Coen brothers

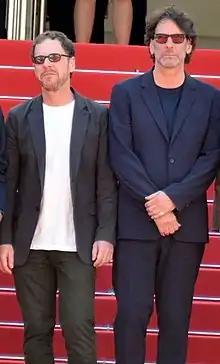
Ethan (left) and Joel Coen, at the 2015 Cannes Film Festival

Joel Coen and Ethan Coen, together known as the Coen brothers, are an American filmmaking duo. Their films span many genres and styles, which they frequently subvert or parody. Among their most acclaimed works are "Blood Simple" (1984), "Raising Arizona" (1987), "Miller's Crossing" (1990), "Barton Fink" (1991), "Fargo" (1996), "The Big Lebowski" (1998), "O Brother, Where Art Thou?" (2000), "No Country for Old Men" (2007), "A Serious Man" (2009), "True Grit" (2010) and "Inside Llewyn Davis" (2013).